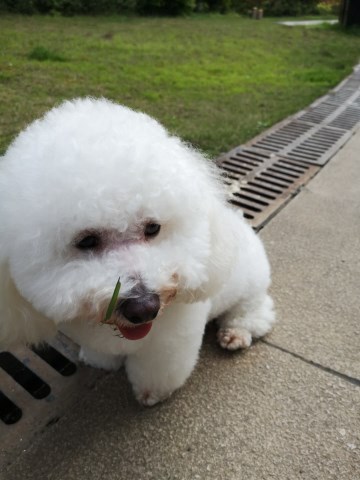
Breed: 3083-n000117-Bichon_Frise